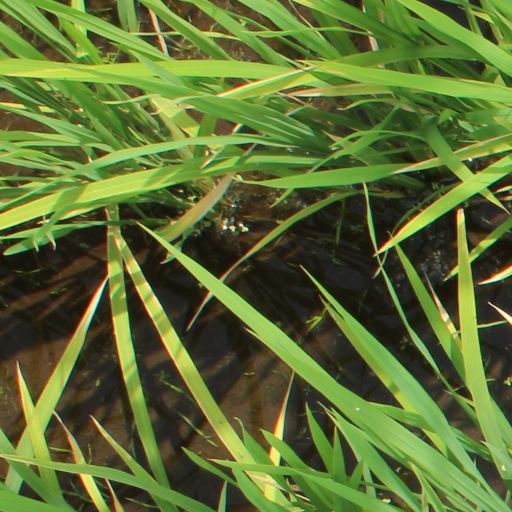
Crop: rice